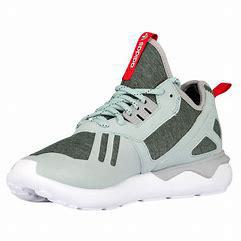
Brand: Adidas
Model: Tubular Runner